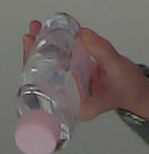
Product: johnson_baby